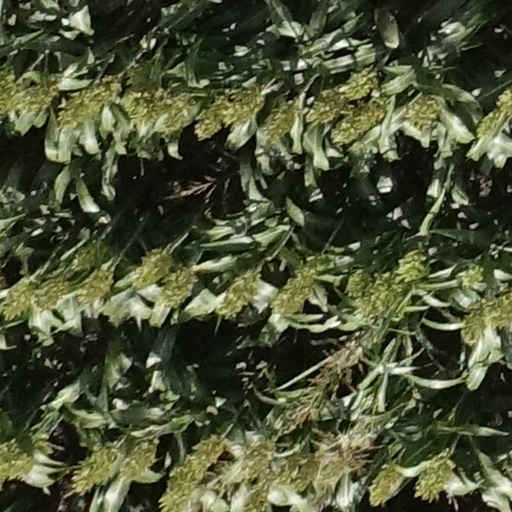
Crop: sorghum